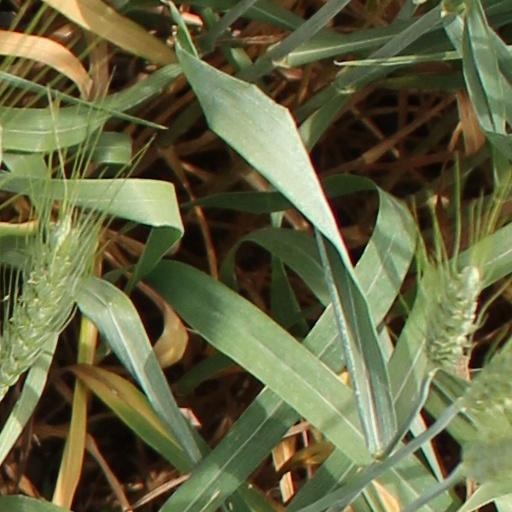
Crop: wheat